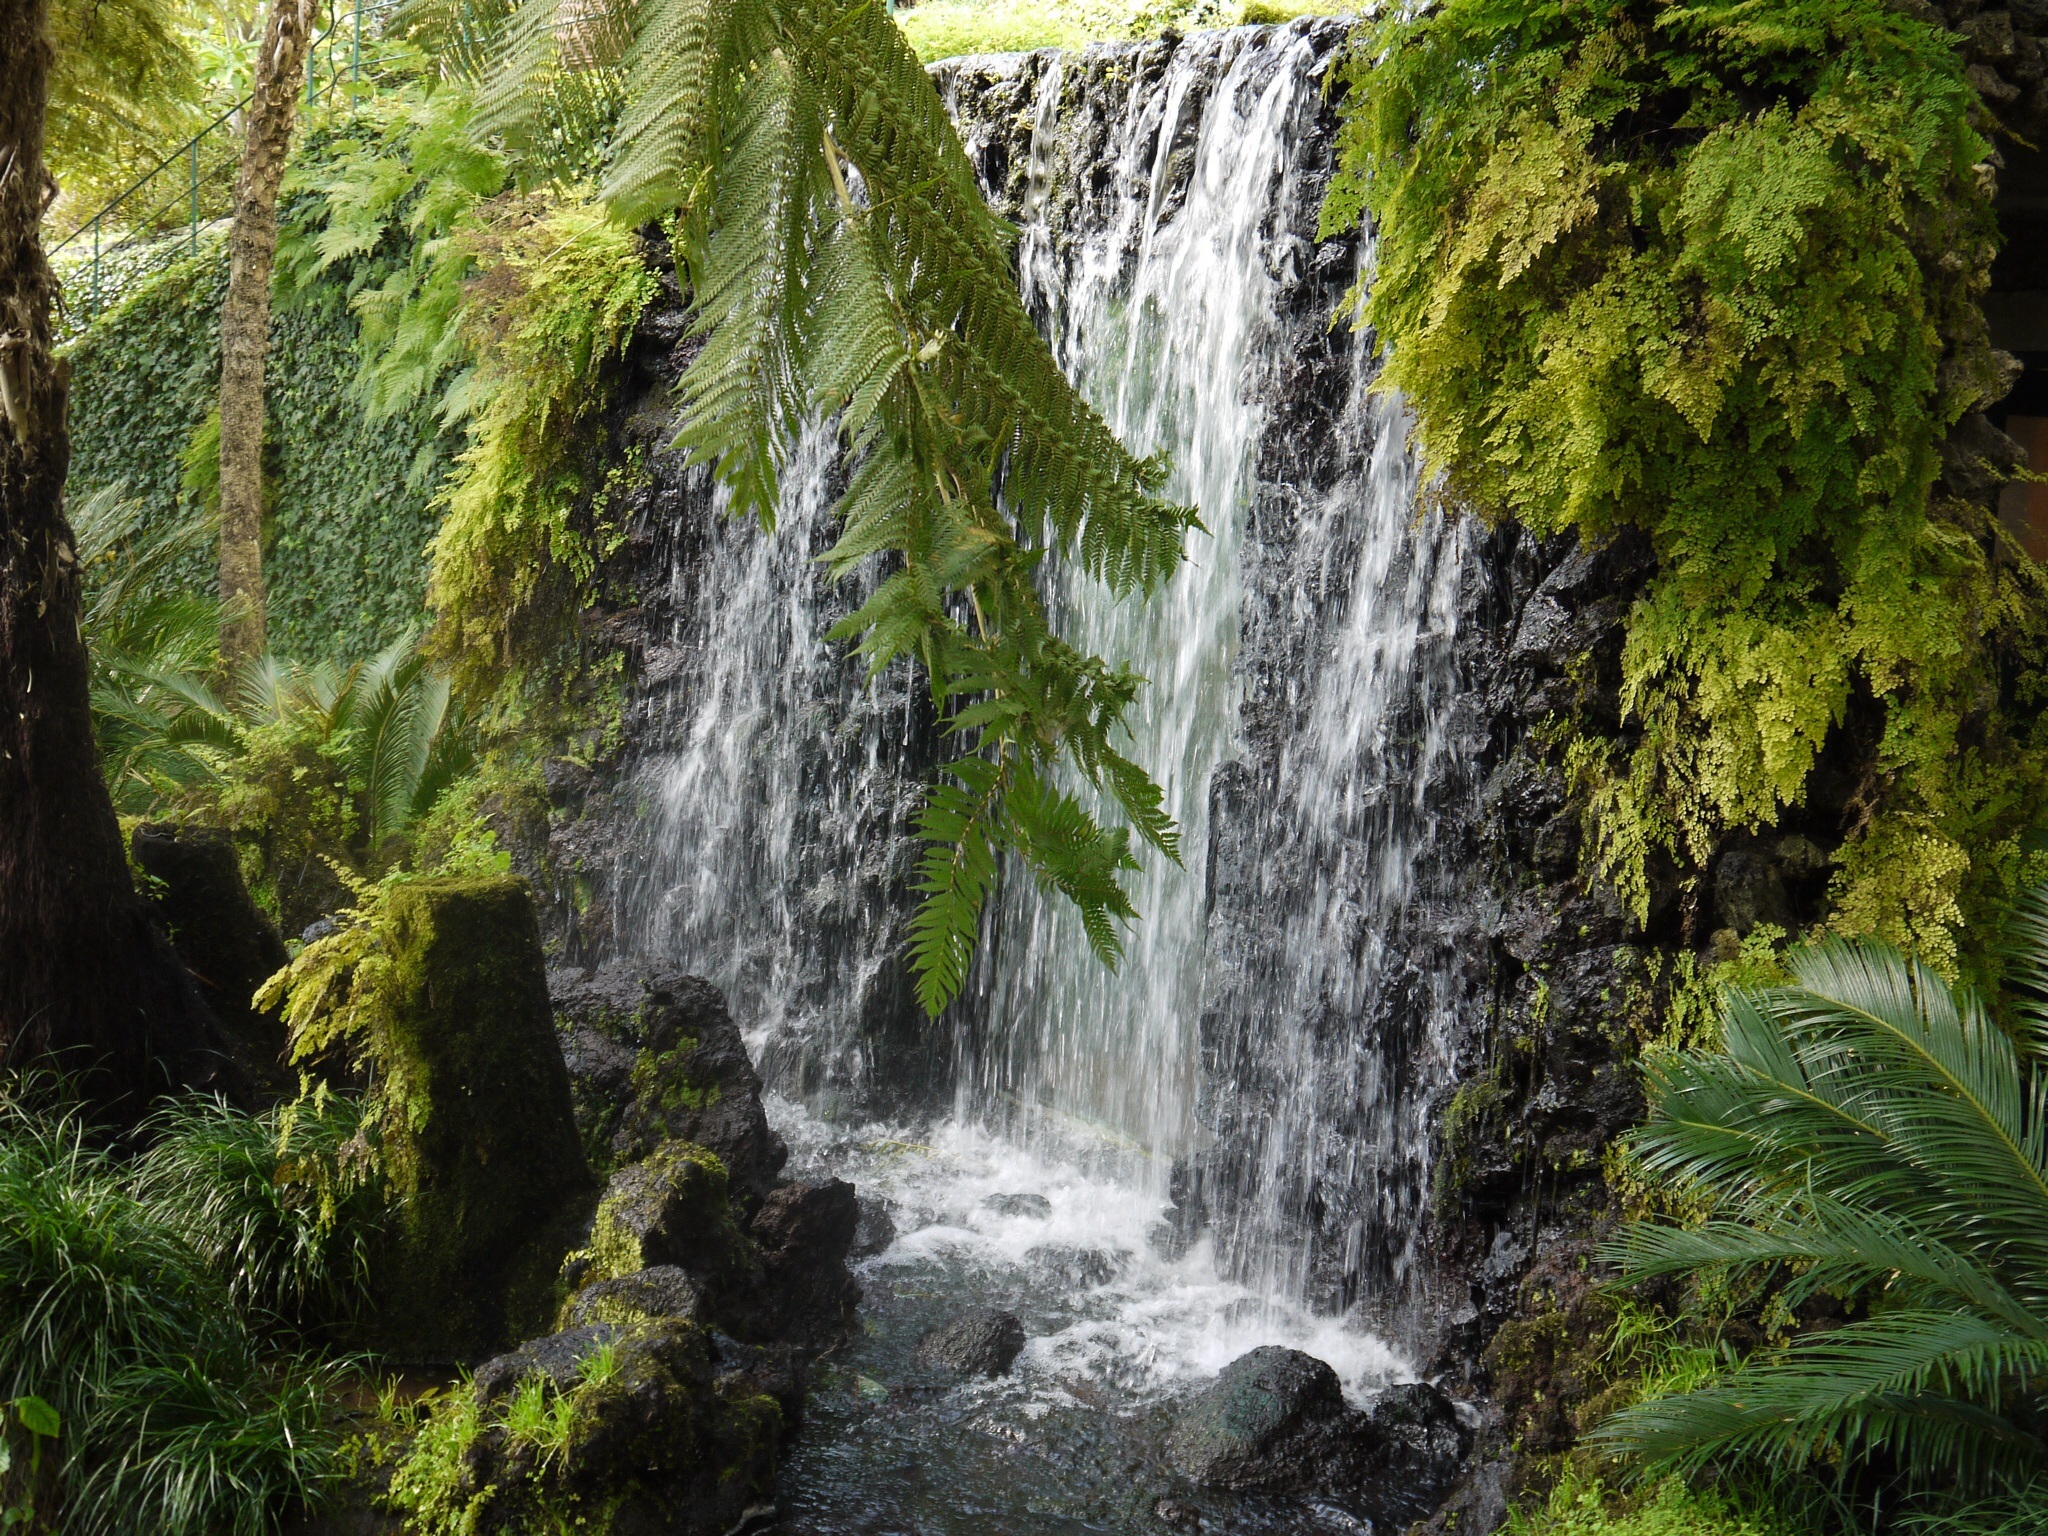
water, forest, waterfall, stream, jungle, botany, body of water, vegetation, rainforest, ravine, portugal, wasserfall, water feature, watercourse, madeira, flower island